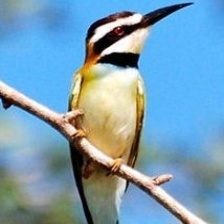
Species: WHITE THROATED BEE EATER
Scientific name: MEROPS ALBICOLLIS
ImageNet parent category: bee_eater